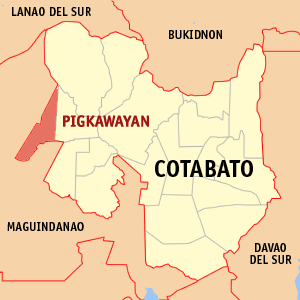
Pigkawayan est une localité de la province de Cotabato, aux Philippines. En 2015, elle compte 66 796 habitants.